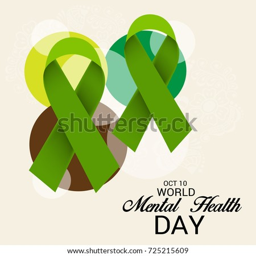
vector illustration of a banner for holiday .